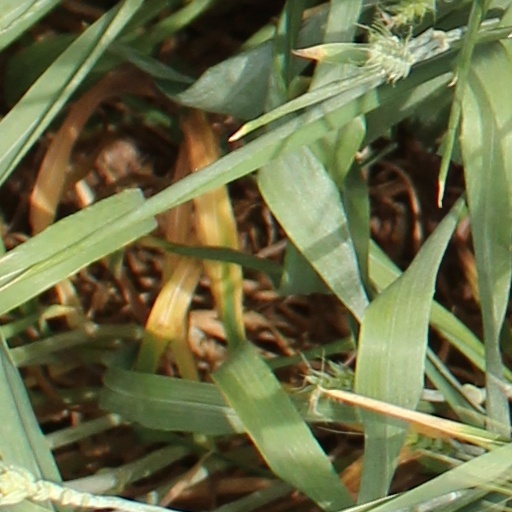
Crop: wheat